Elmer Ambrose Sperry

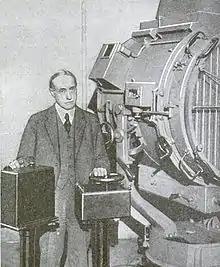
Elmer Ambrose Sperry demonstrating the operation of a searchlight

Working with the US Navy, Sperry developed a system to control the entire battery of a battleship from an interior room of the ship. This control system used his gyroscopic equipment to correct an individual gun's position based on changes in course of the ship, allowing the entire battery to focused on one point. This control system was installed on all battleships of the United States Navy during World War I.